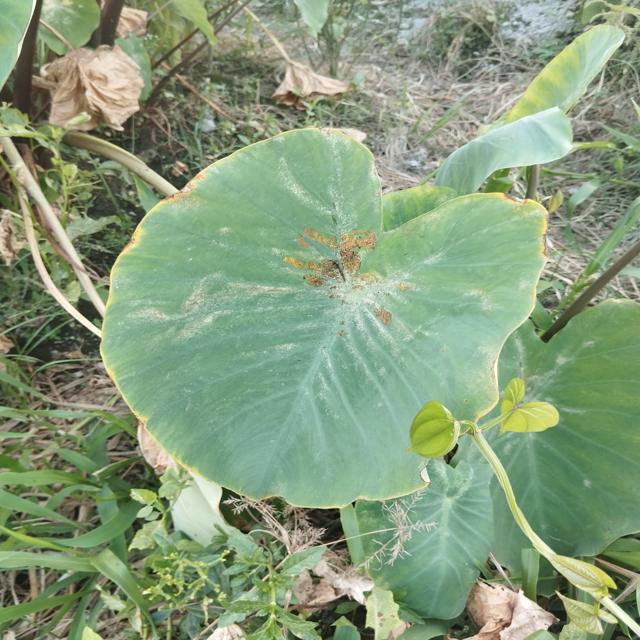
Label: Mid_Blight